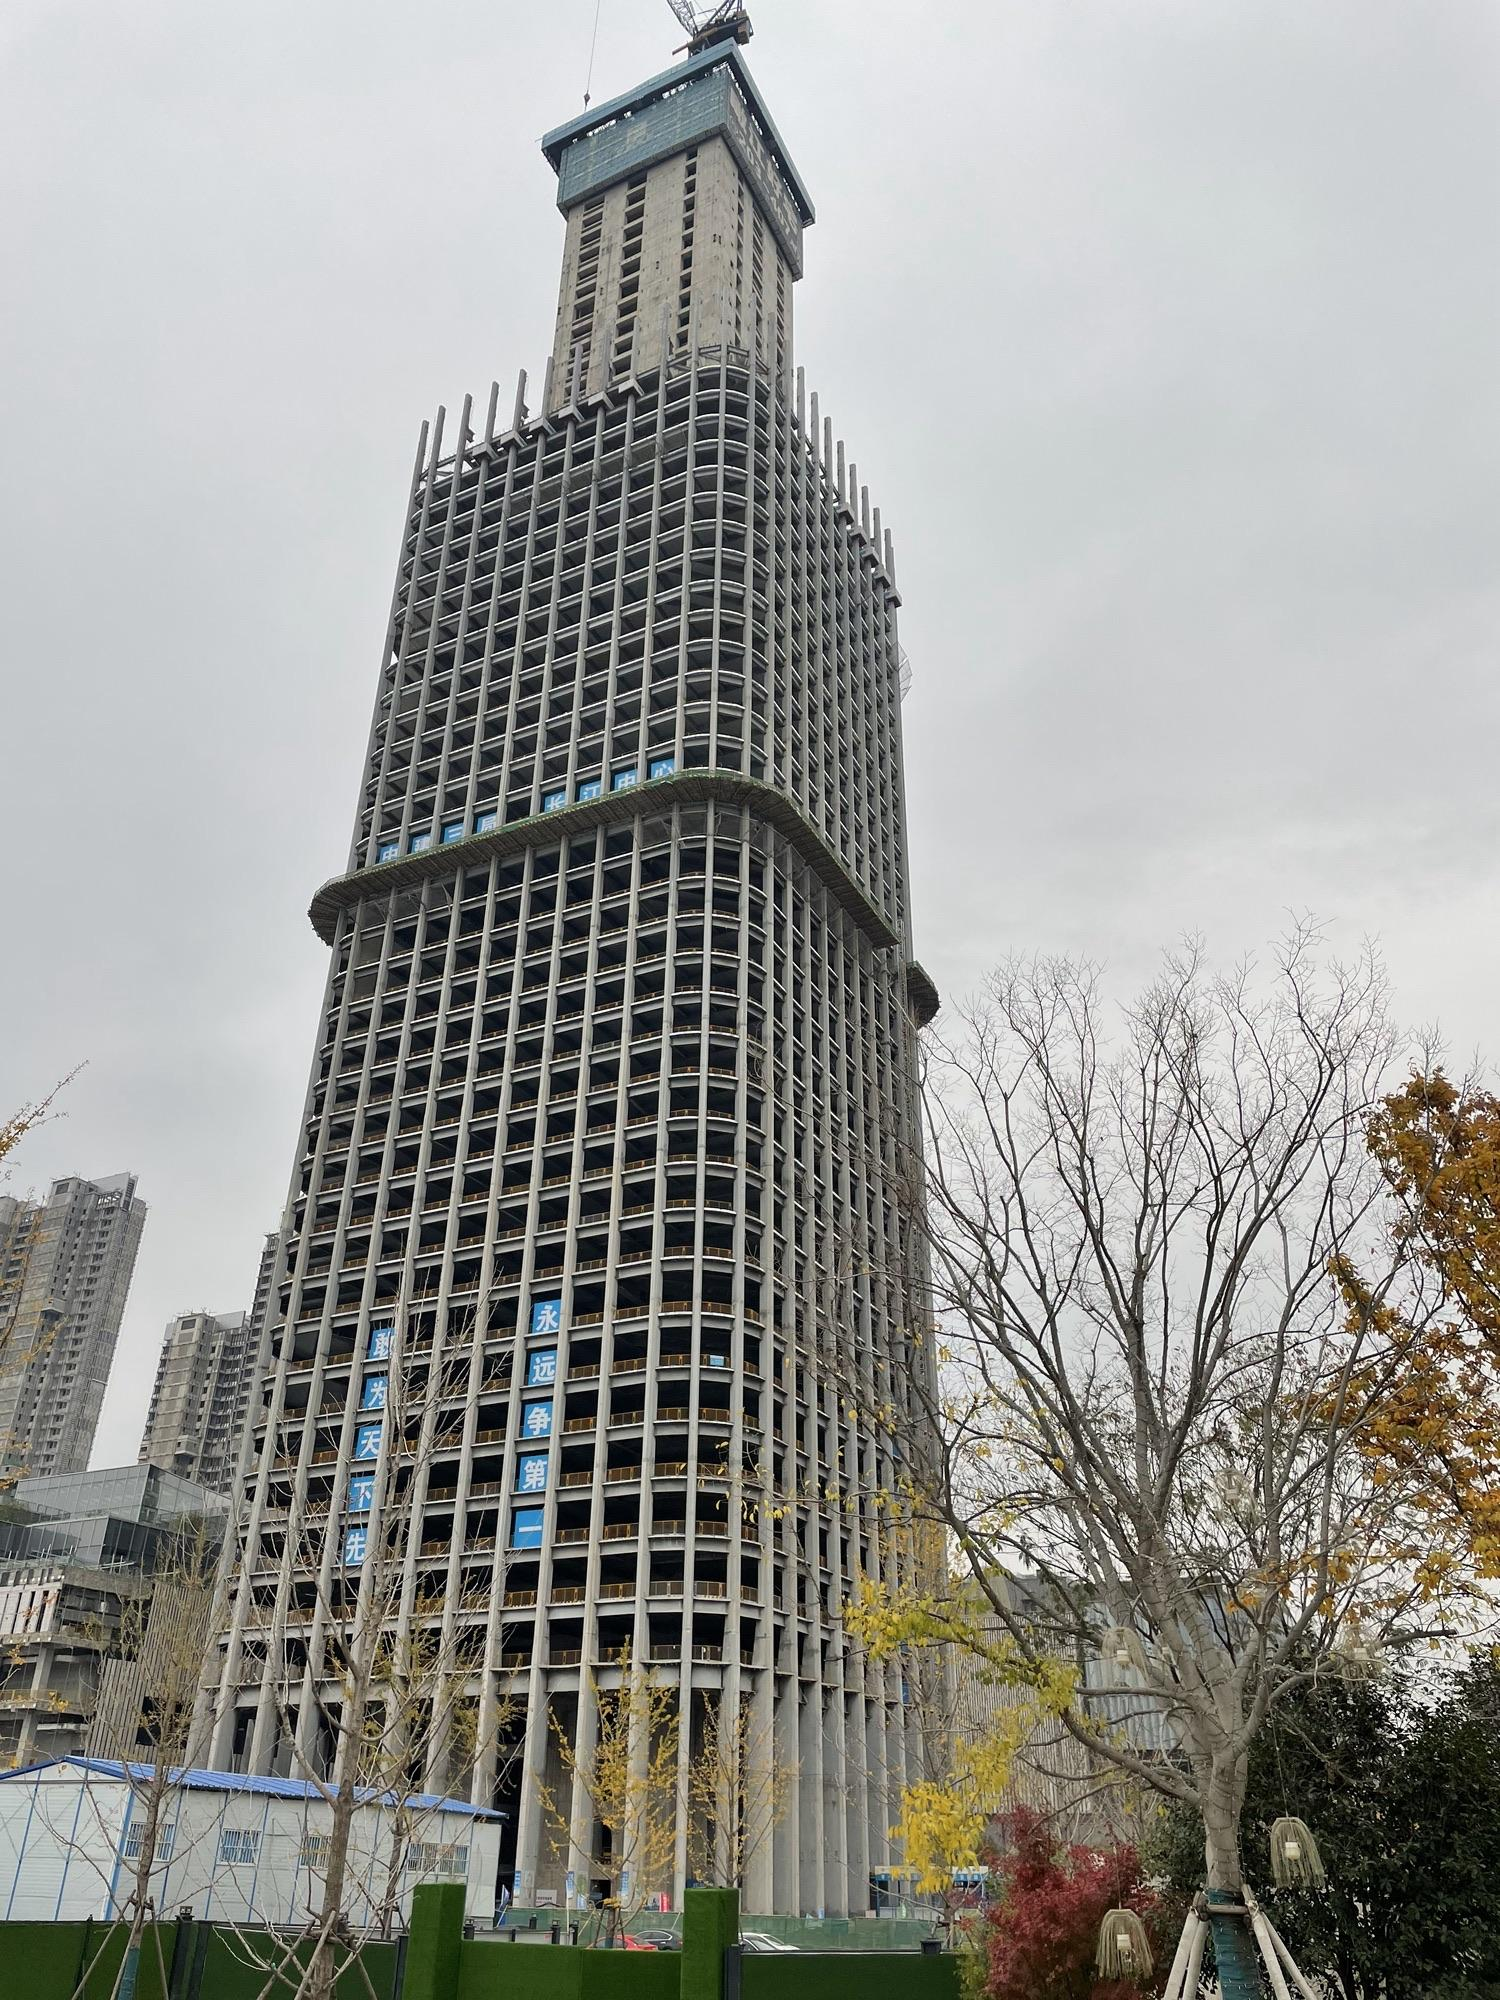
地标名称：武汉长江中心
所在城市：武汉市·武昌区